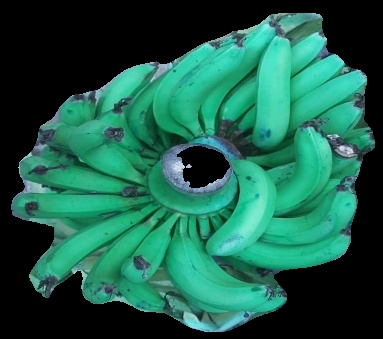
Variety: pachbale
Grade: grade3